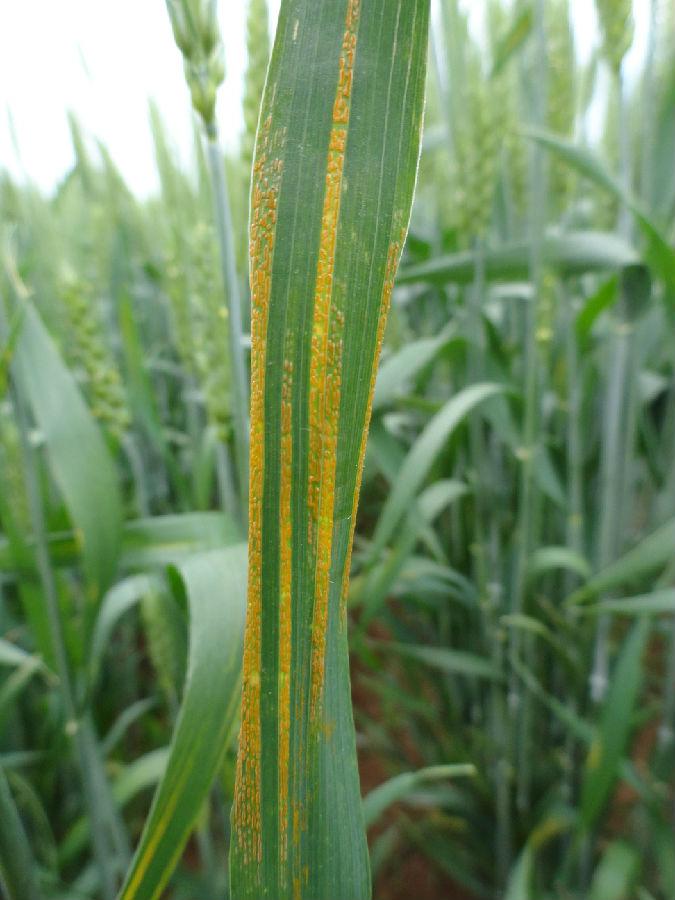
Plant: Wheat
Disease: wheat stripe rust